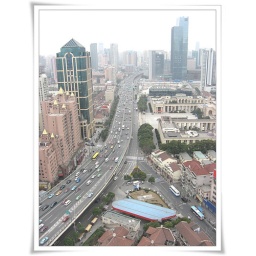
Views from the window near my desk